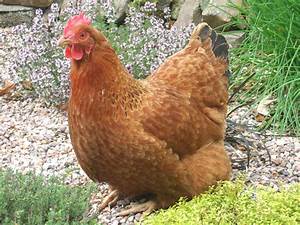
Label: gallina